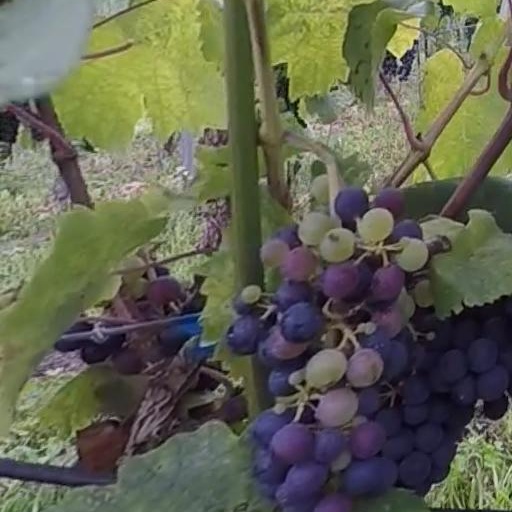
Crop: grape